Brendon LaBatte

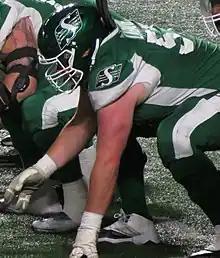
LaBatte with the Roughriders in 2019

Brendon LaBatte (born September 12, 1986) is a Canadian former professional football guard. He was drafted sixth overall by the Winnipeg Blue Bombers in the 2008 CFL Draft. He played CIS Football with the Regina Rams.